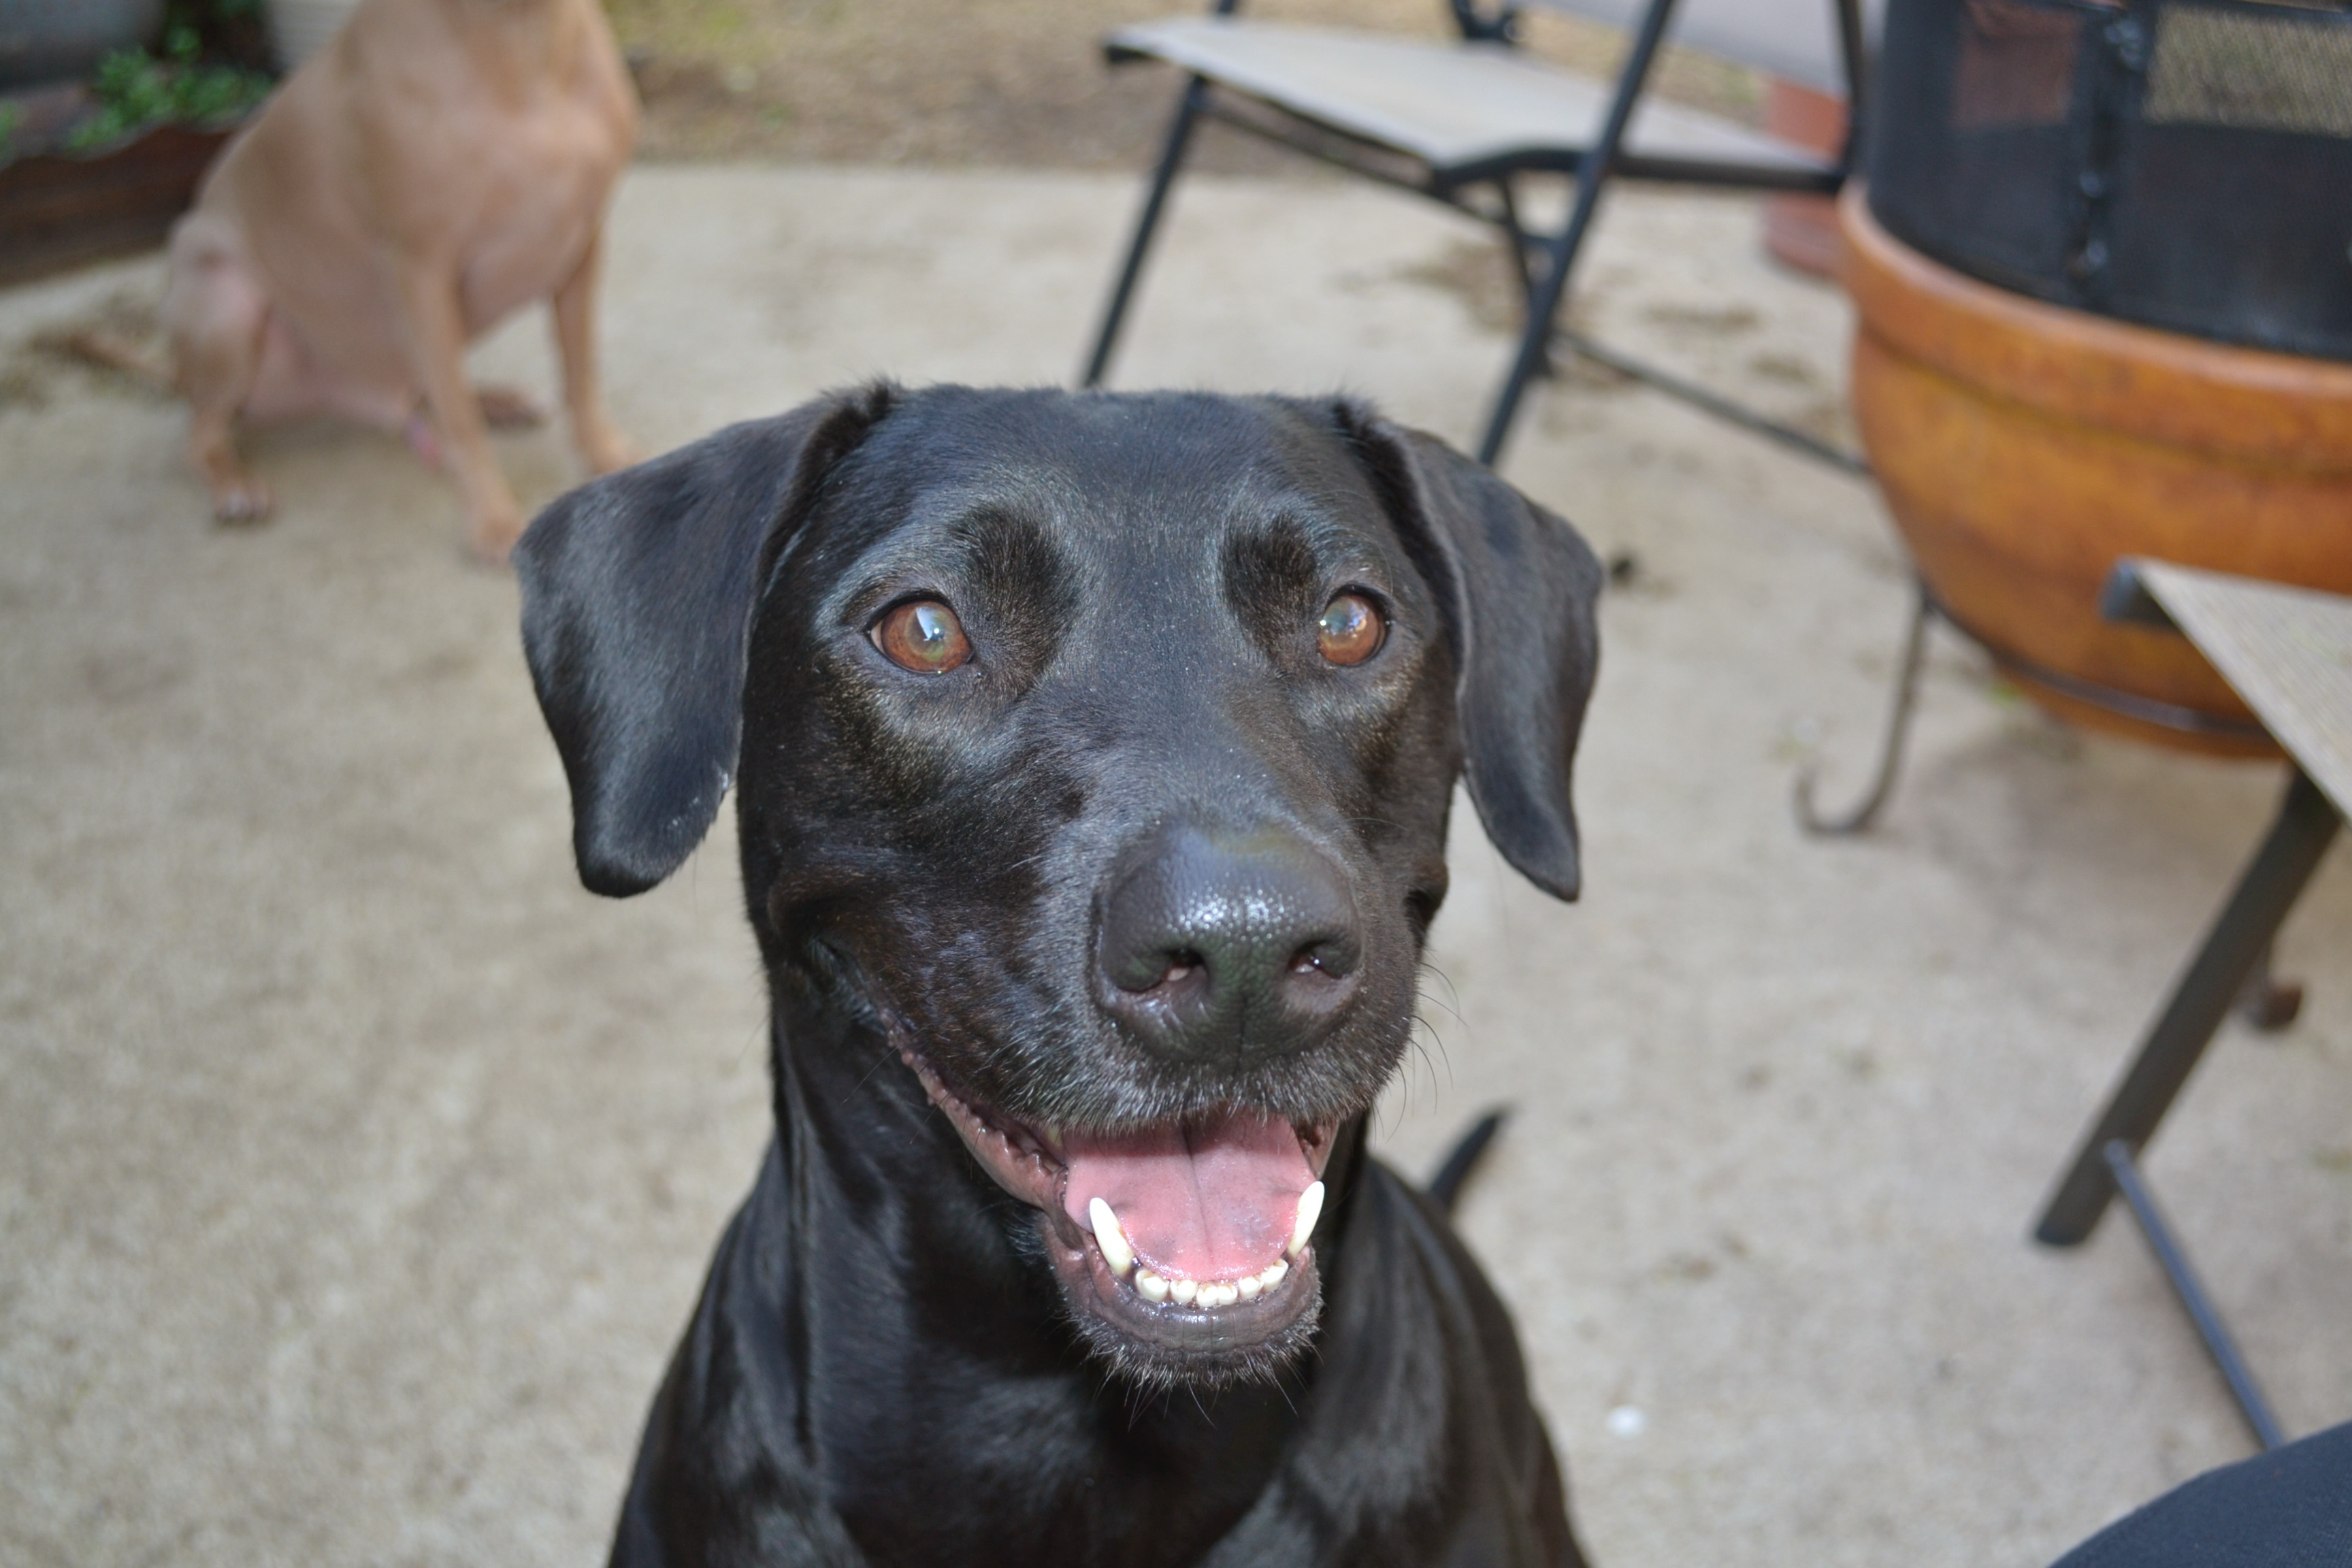
dog, animal, cute, female, pet, mammal, happy, vertebrate, labrador retriever, beautiful, pretty, retriever, patterdale terrier, street dog, dog like mammal